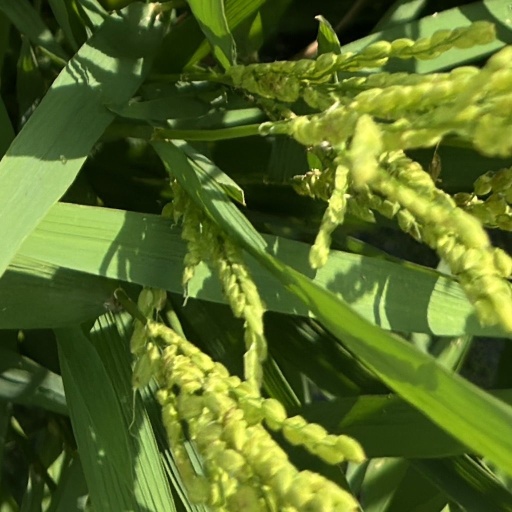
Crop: rice